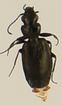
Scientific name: Syntomus americanus
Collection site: Chase Lake National Wildlife Refuge NEON (WOOD), plot WOOD_008